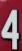
Number: 4